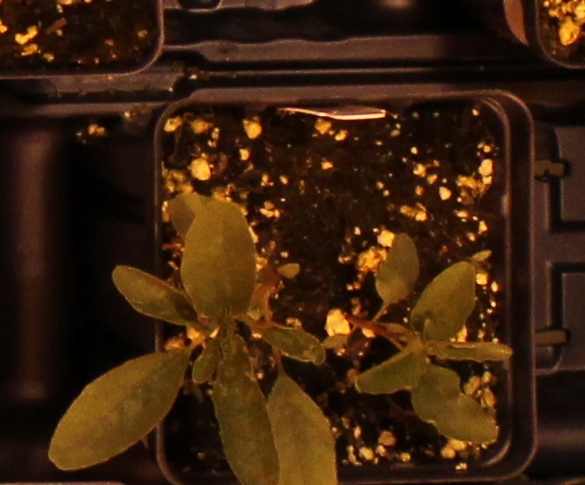
Label: Waterhemp